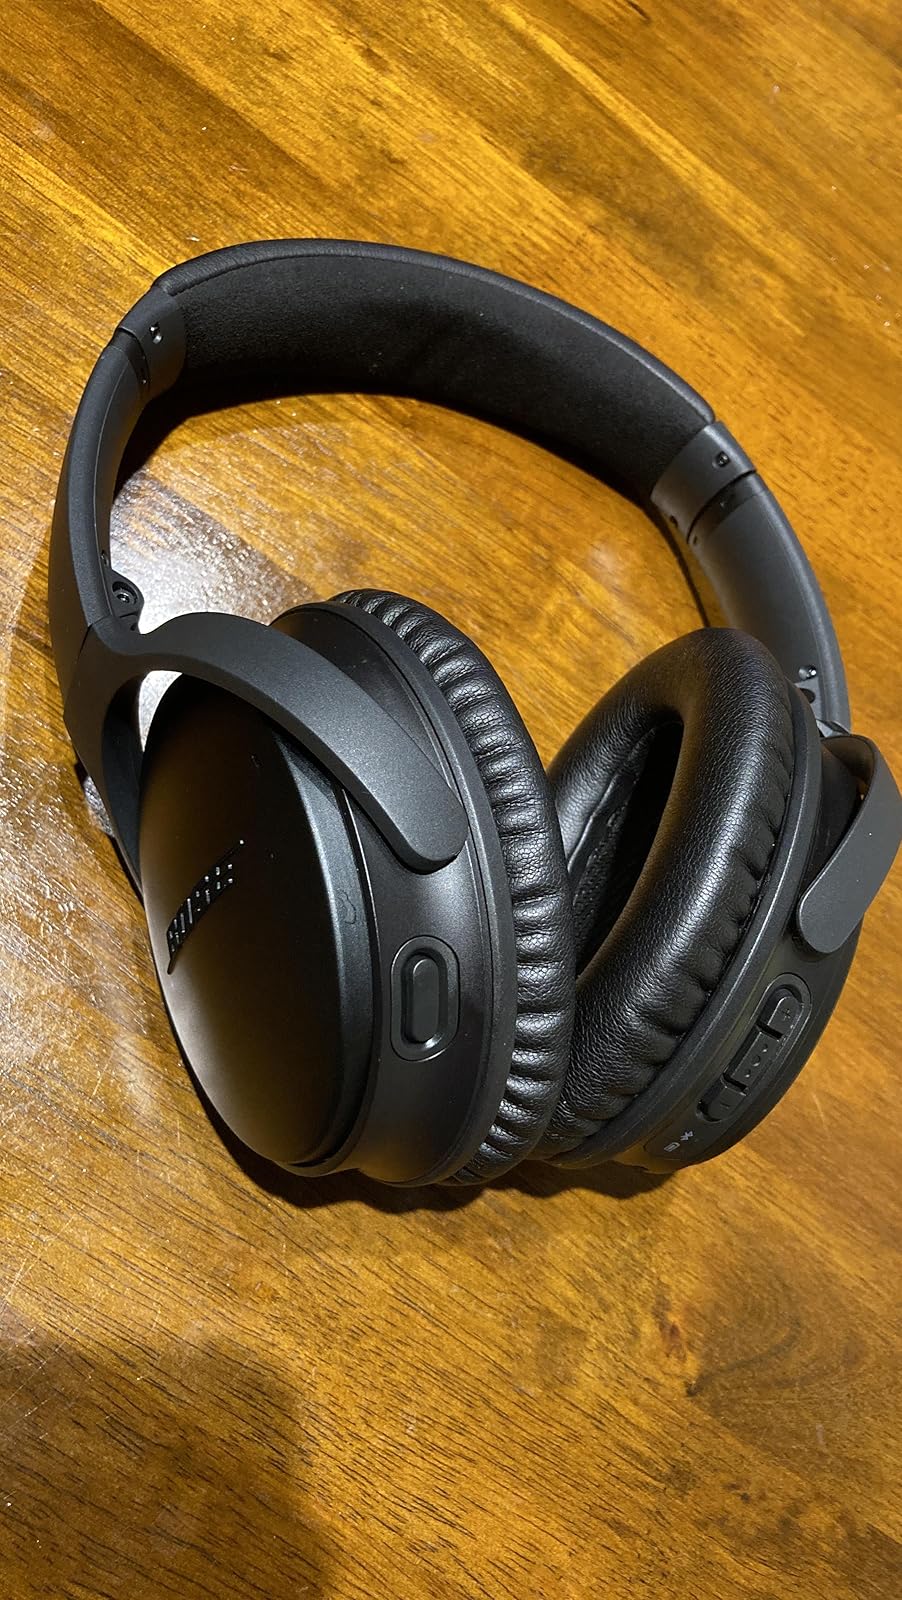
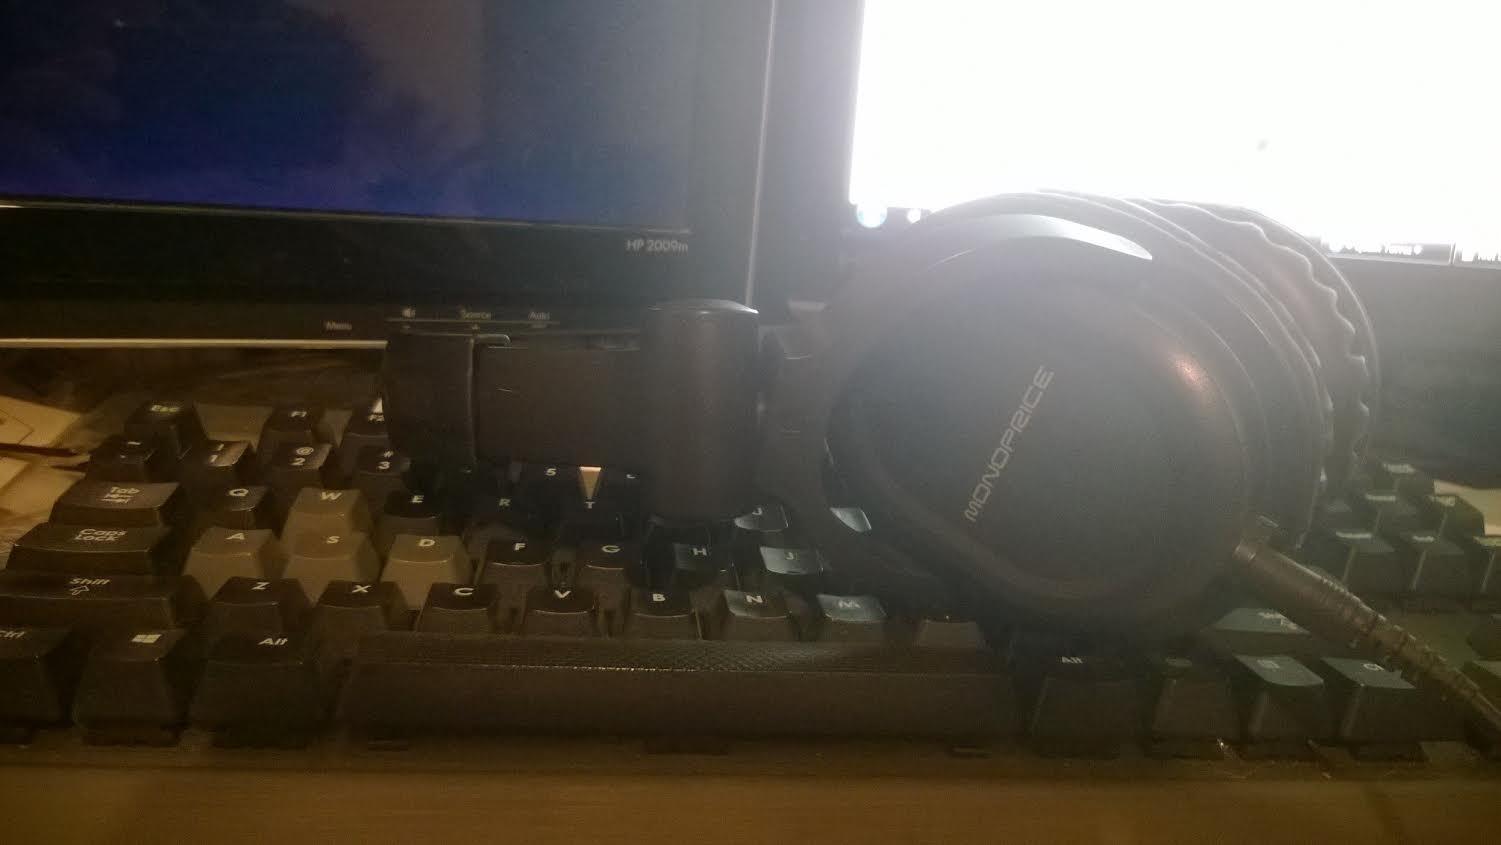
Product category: headphones
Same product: no